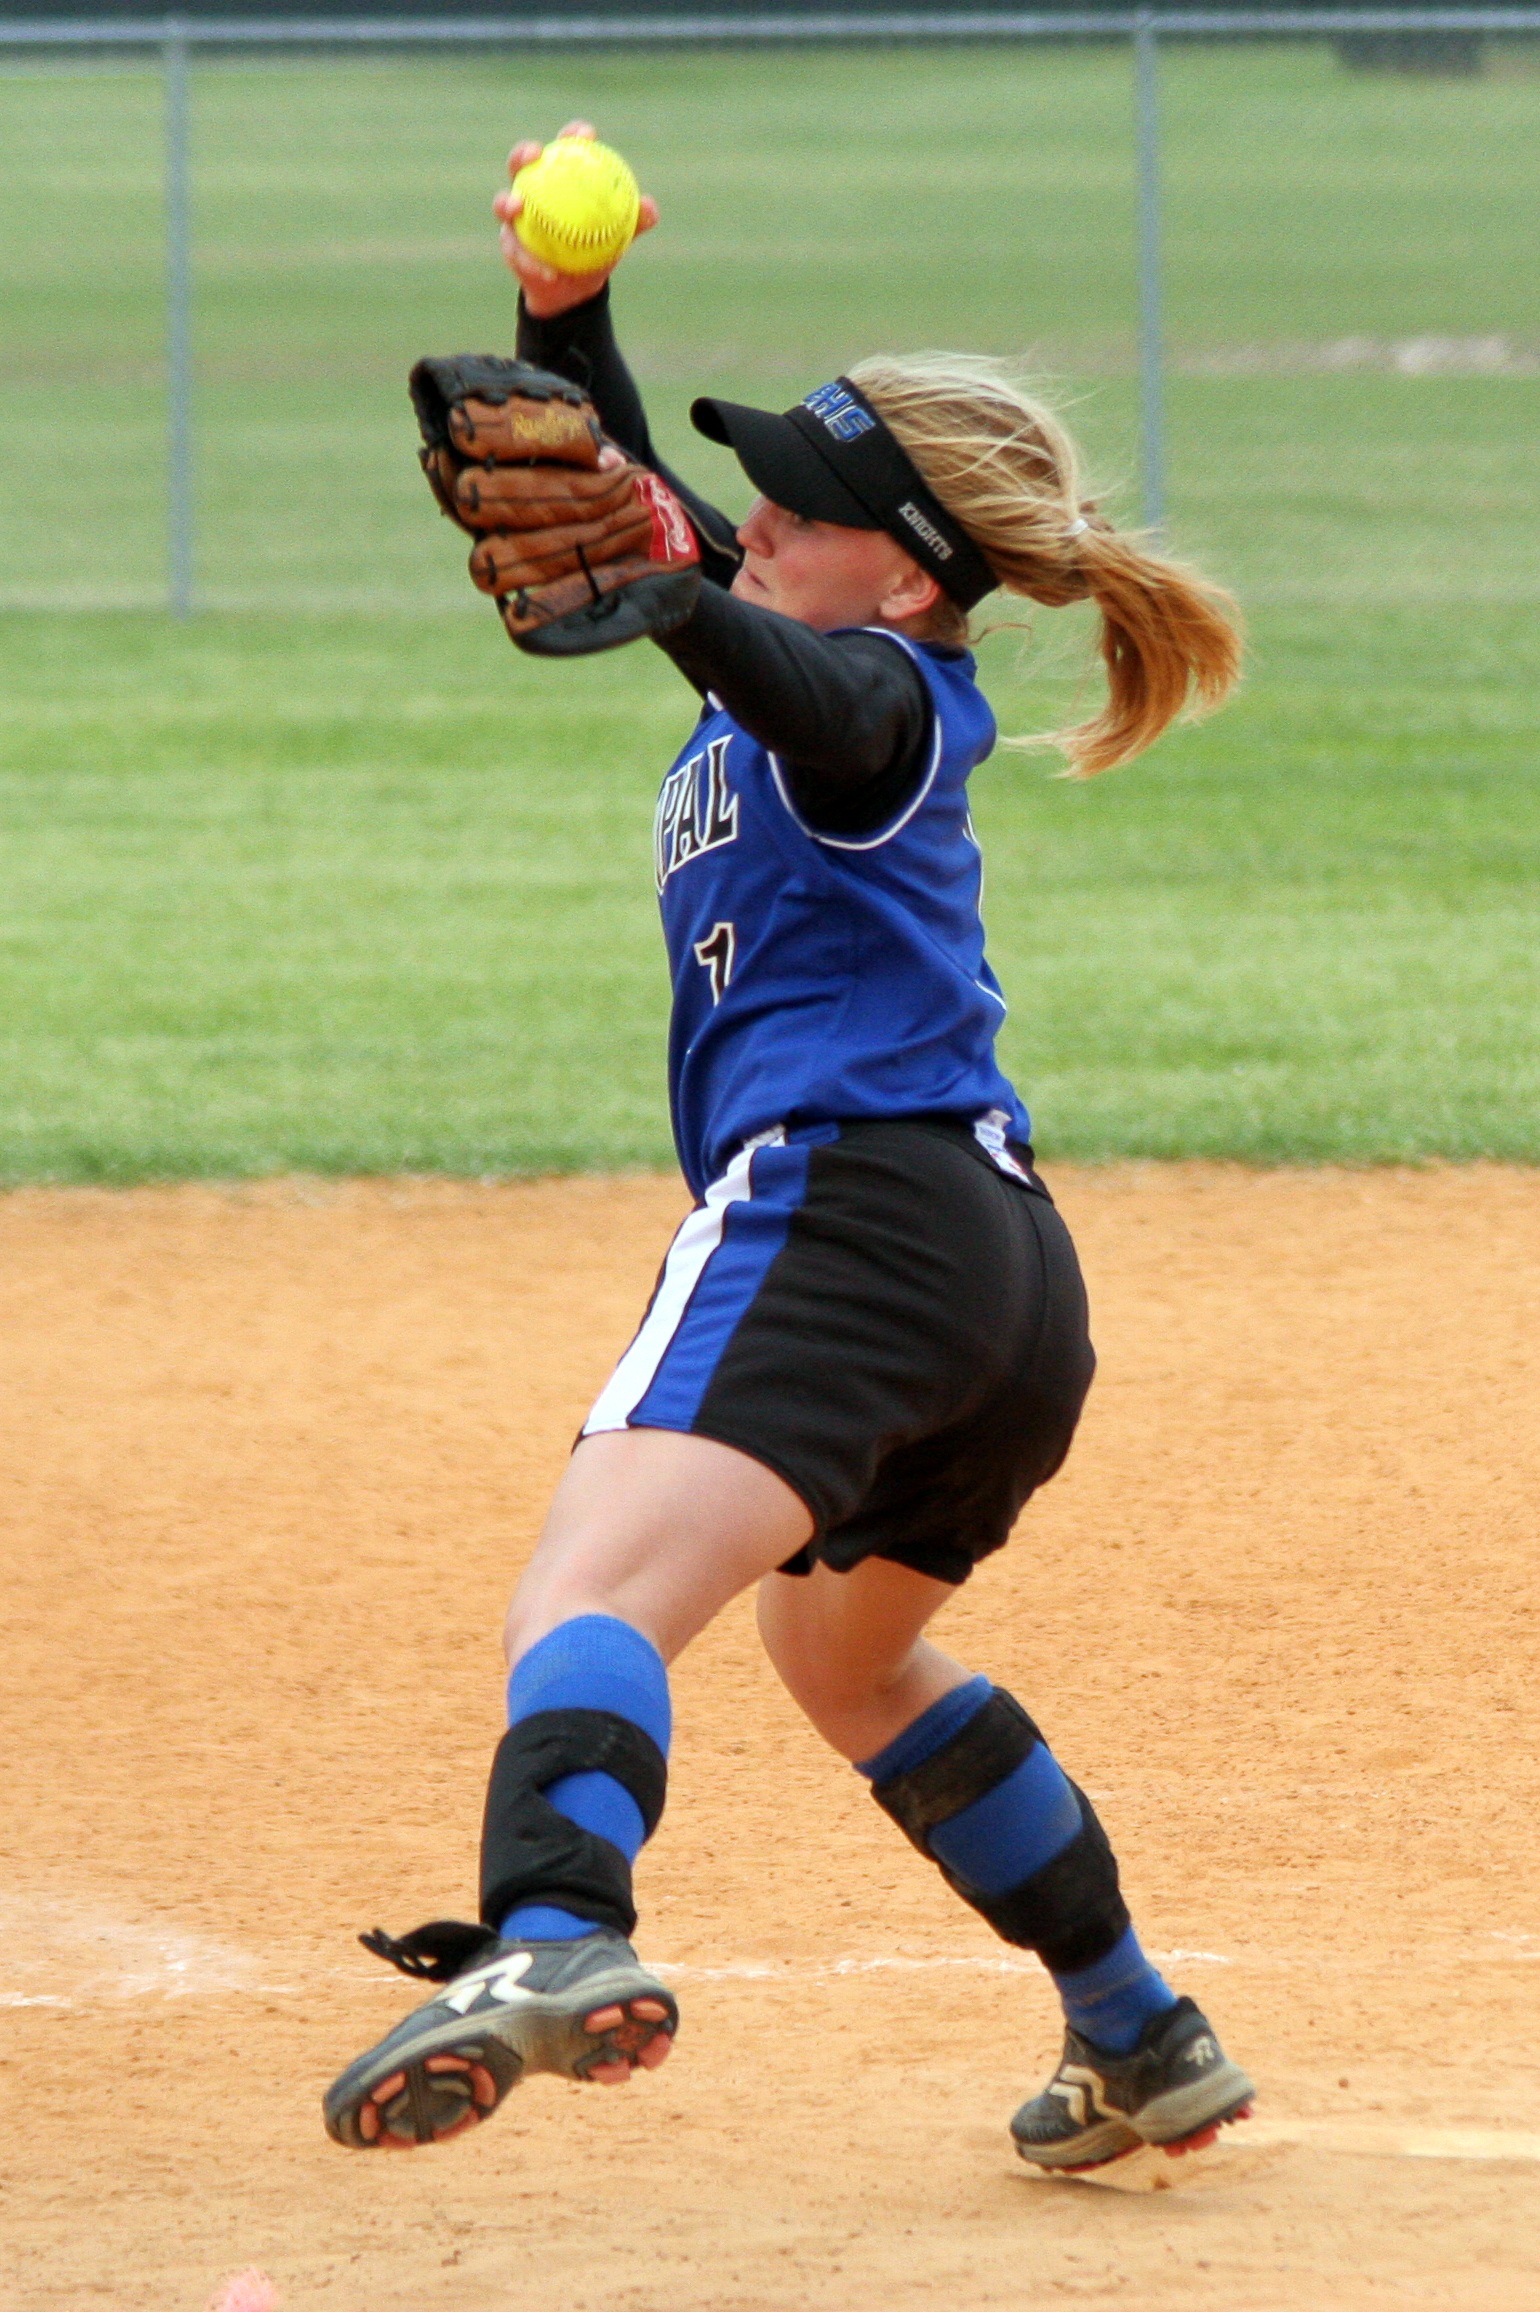
outdoor, baseball, sport, game, player, baseball field, pitch, competition, team, sports, pitcher, athlete, tournament, baseball player, softball, ball game, high school, ballgame, team sport, infielder, girls softball, college baseball, softball game, competition event, bat and ball games, baseball positions, college softball